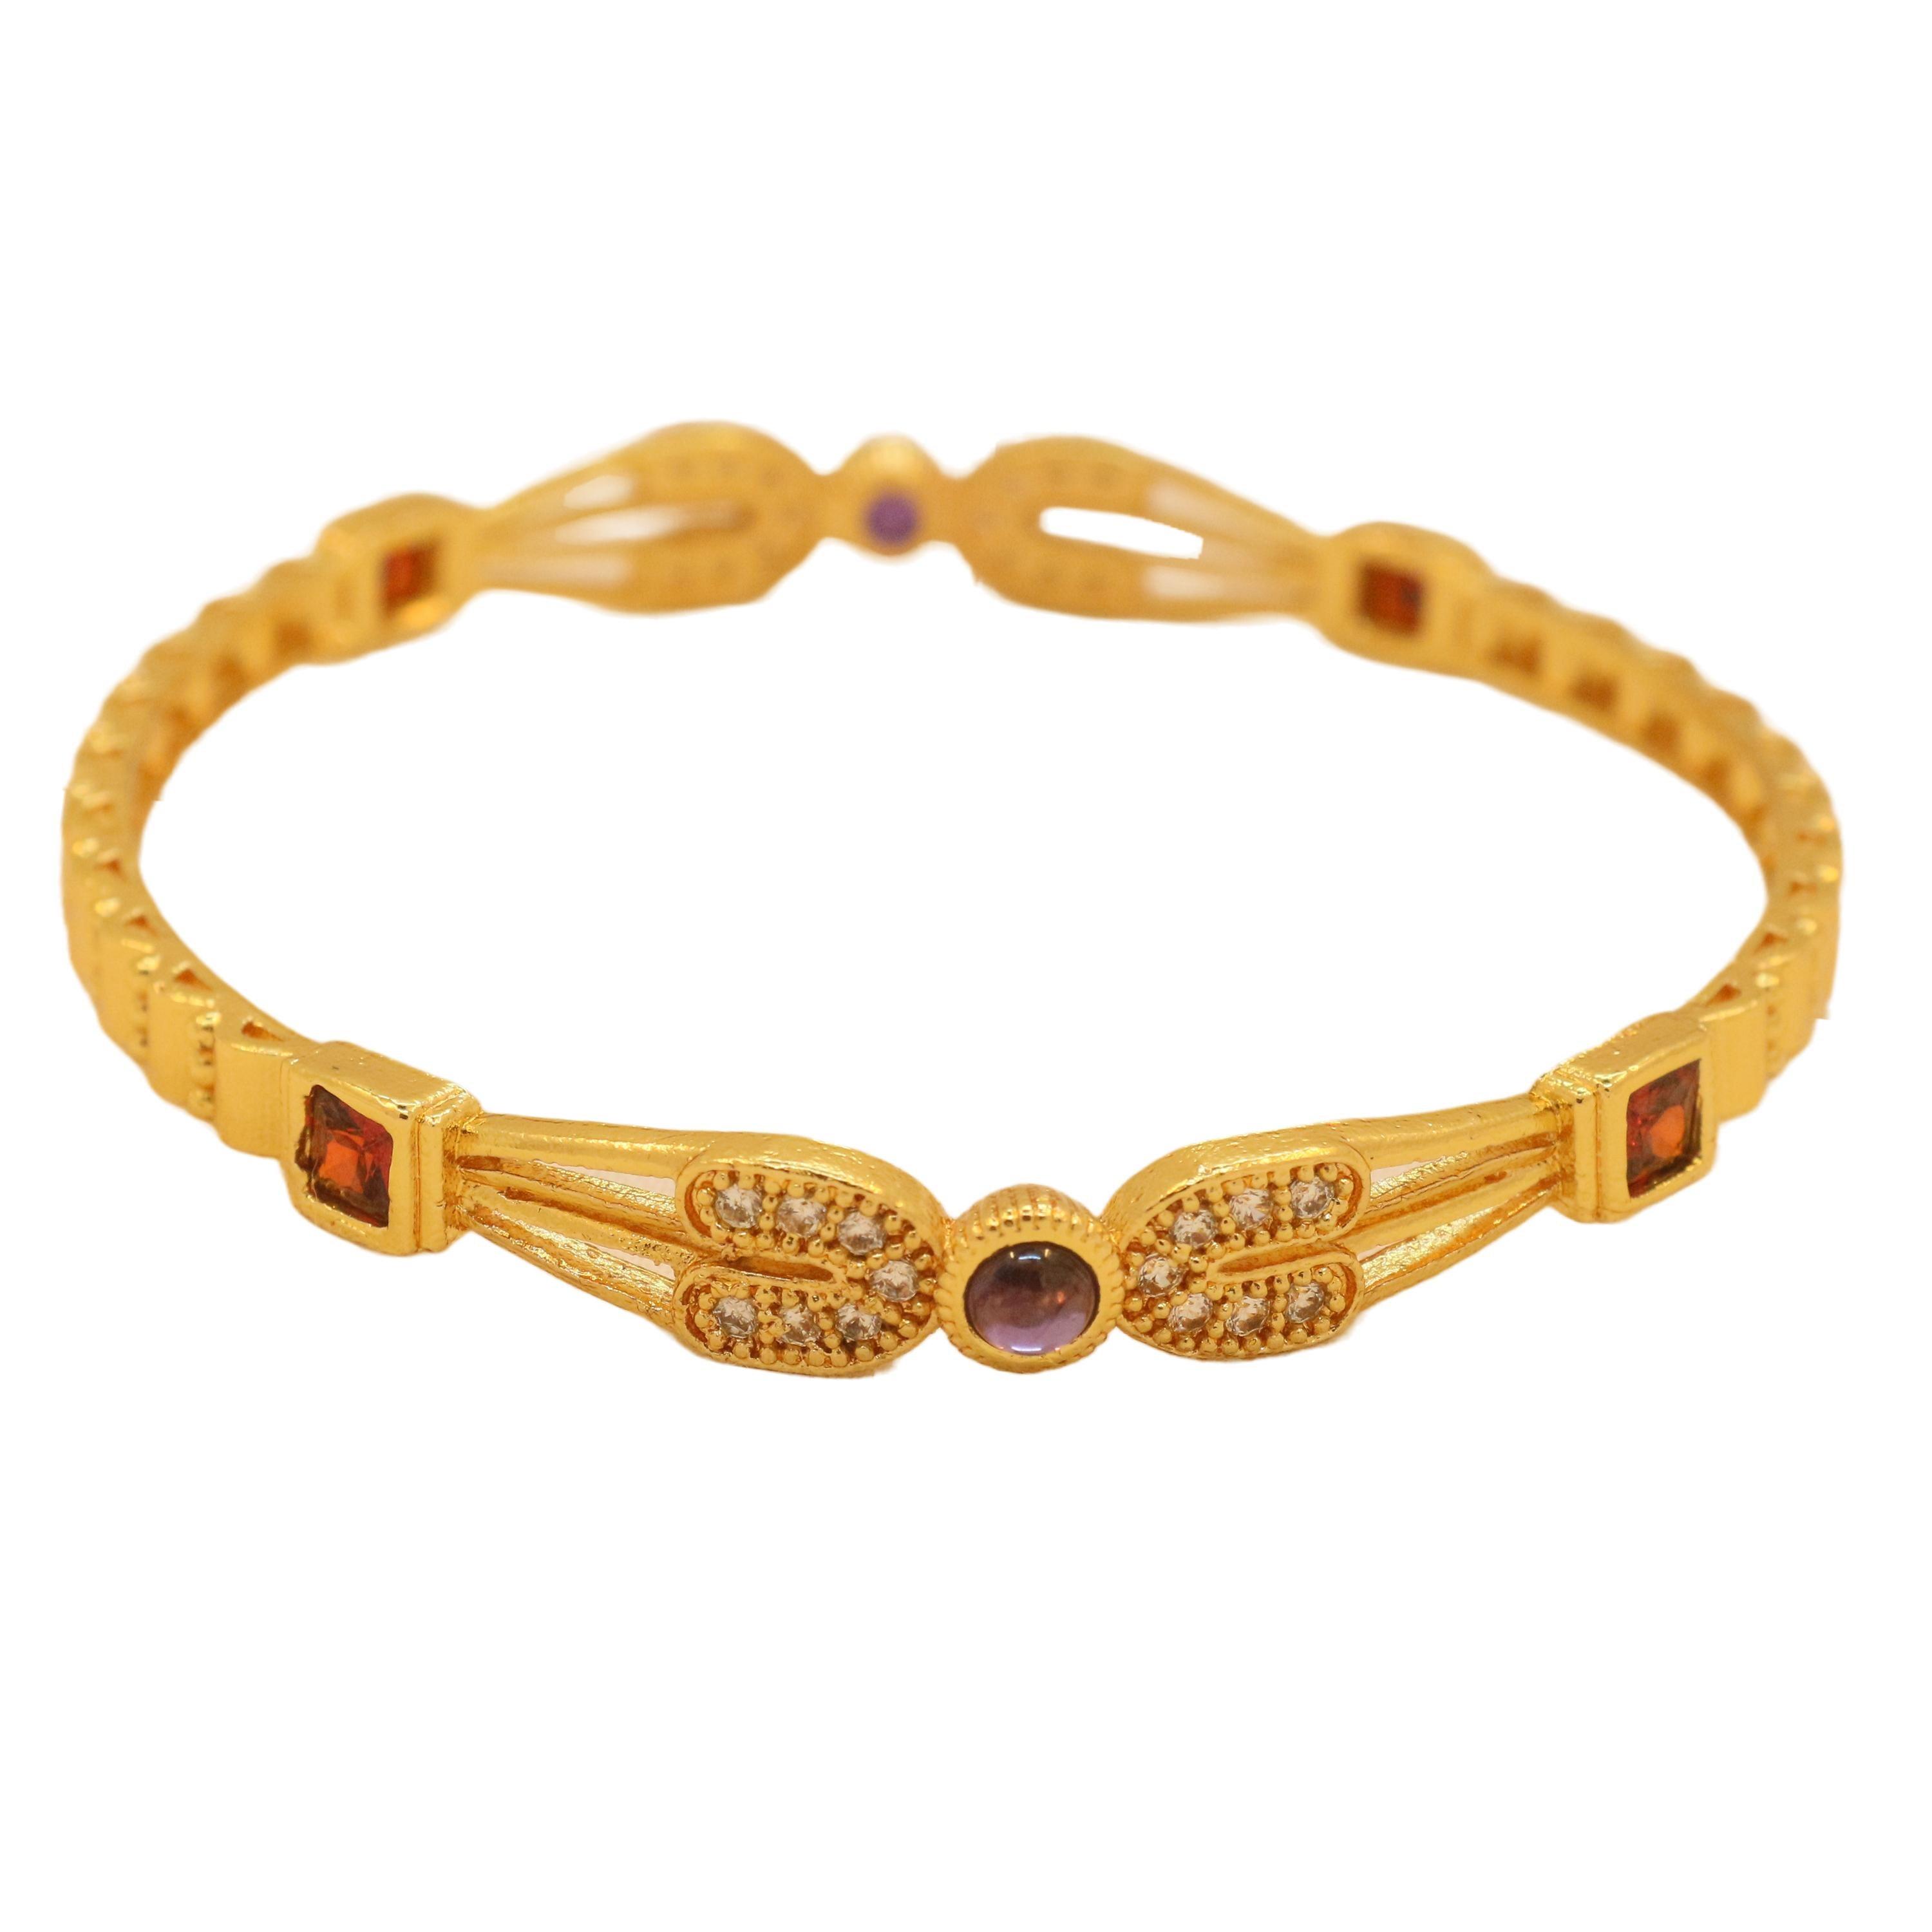
OMORFO Gold Plated Traditional Rajwadi Jewellery Inspired Ethnic Filigree Style Bangles/Kada/Festive Bangles for Women and Girls
Type: Bangles
Brand: OMORFO
Price: Rs. 5999
 We Have Designed And Crafted Them At Our Own Manufacturing Facility To Develop A Product Of This Superior Quality To Give Perfection Of Original Gold Designing,Each And Every Piece Is Produced Under Stric Quality Production,We Had Coated Them With One Gram Gold Polish To Give A Real Look Finish ,We Have Protected Its Shine Through .3Mm Lacker Coating Thats Give It Longer Life,So Wear This Masterpiece Of Latest Fashion And Designing Without Worrying About Anything.
Features: Stylish Latest Design Fancy Party Wear Traditional Bangles Set,Gift For Women - Ideal Valentine, Birthday, Anniversary Gift For Someone You Love,Quality Gold Plated Jewellery. Gives Original Gold Jewellery Look.,Well Suitable With All The Kind Of Outfits For Those Feminine Stylish Looks.,Made Of Premium Quality Materials.
Included: 1 Bangle Set